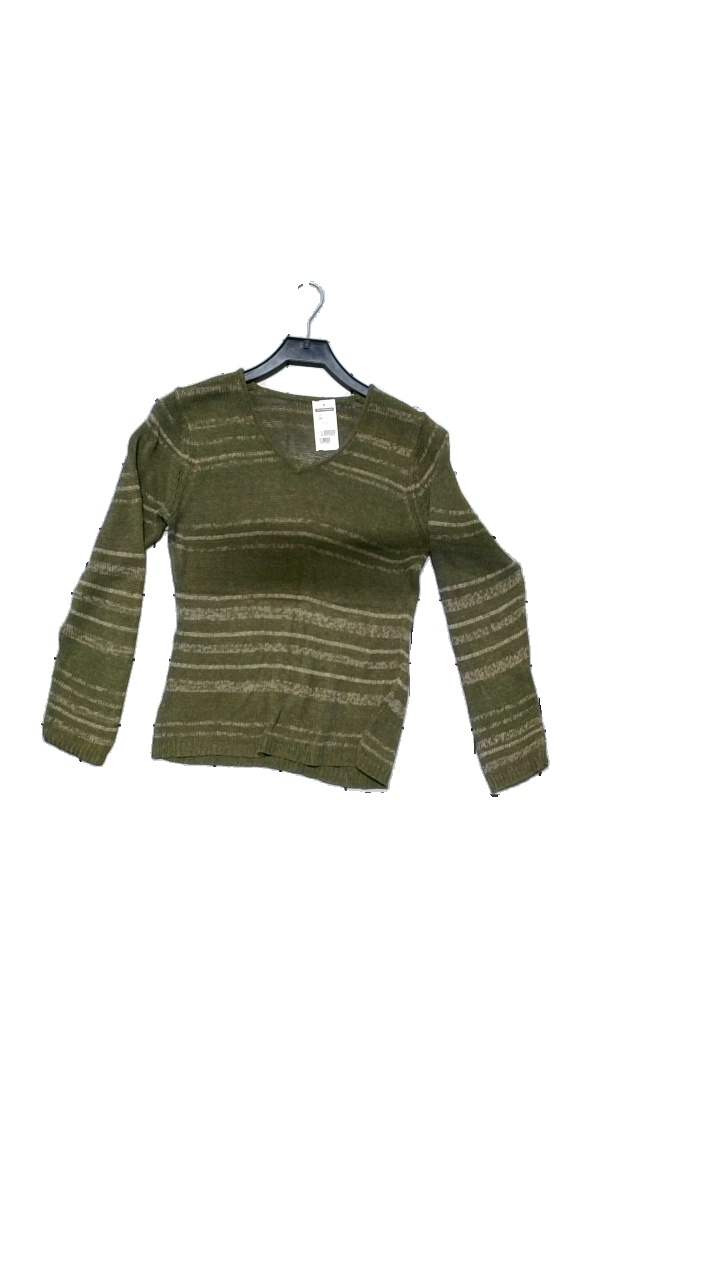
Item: Sweater (Ladies)
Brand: Missing
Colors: Green, Beige
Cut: Regular, Loose
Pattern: Striped
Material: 57% linen, 38% viscose, 5% cotton
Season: All
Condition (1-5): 5
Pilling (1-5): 4
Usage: Reuse
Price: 50-100